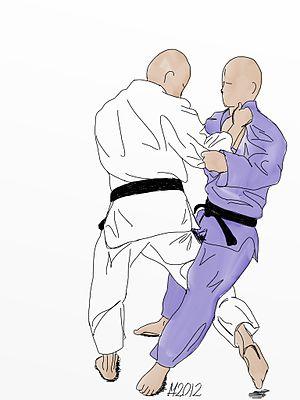
Ō-uchi-gari, qui signifie littéralement « Grand fauchage intérieur » en japonais, est une technique de projection de judo.